Pool Champion

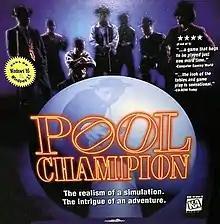

Pool Champion is a video game developed by American studio Bitmasters and published by Mindscape for Windows in 1995.